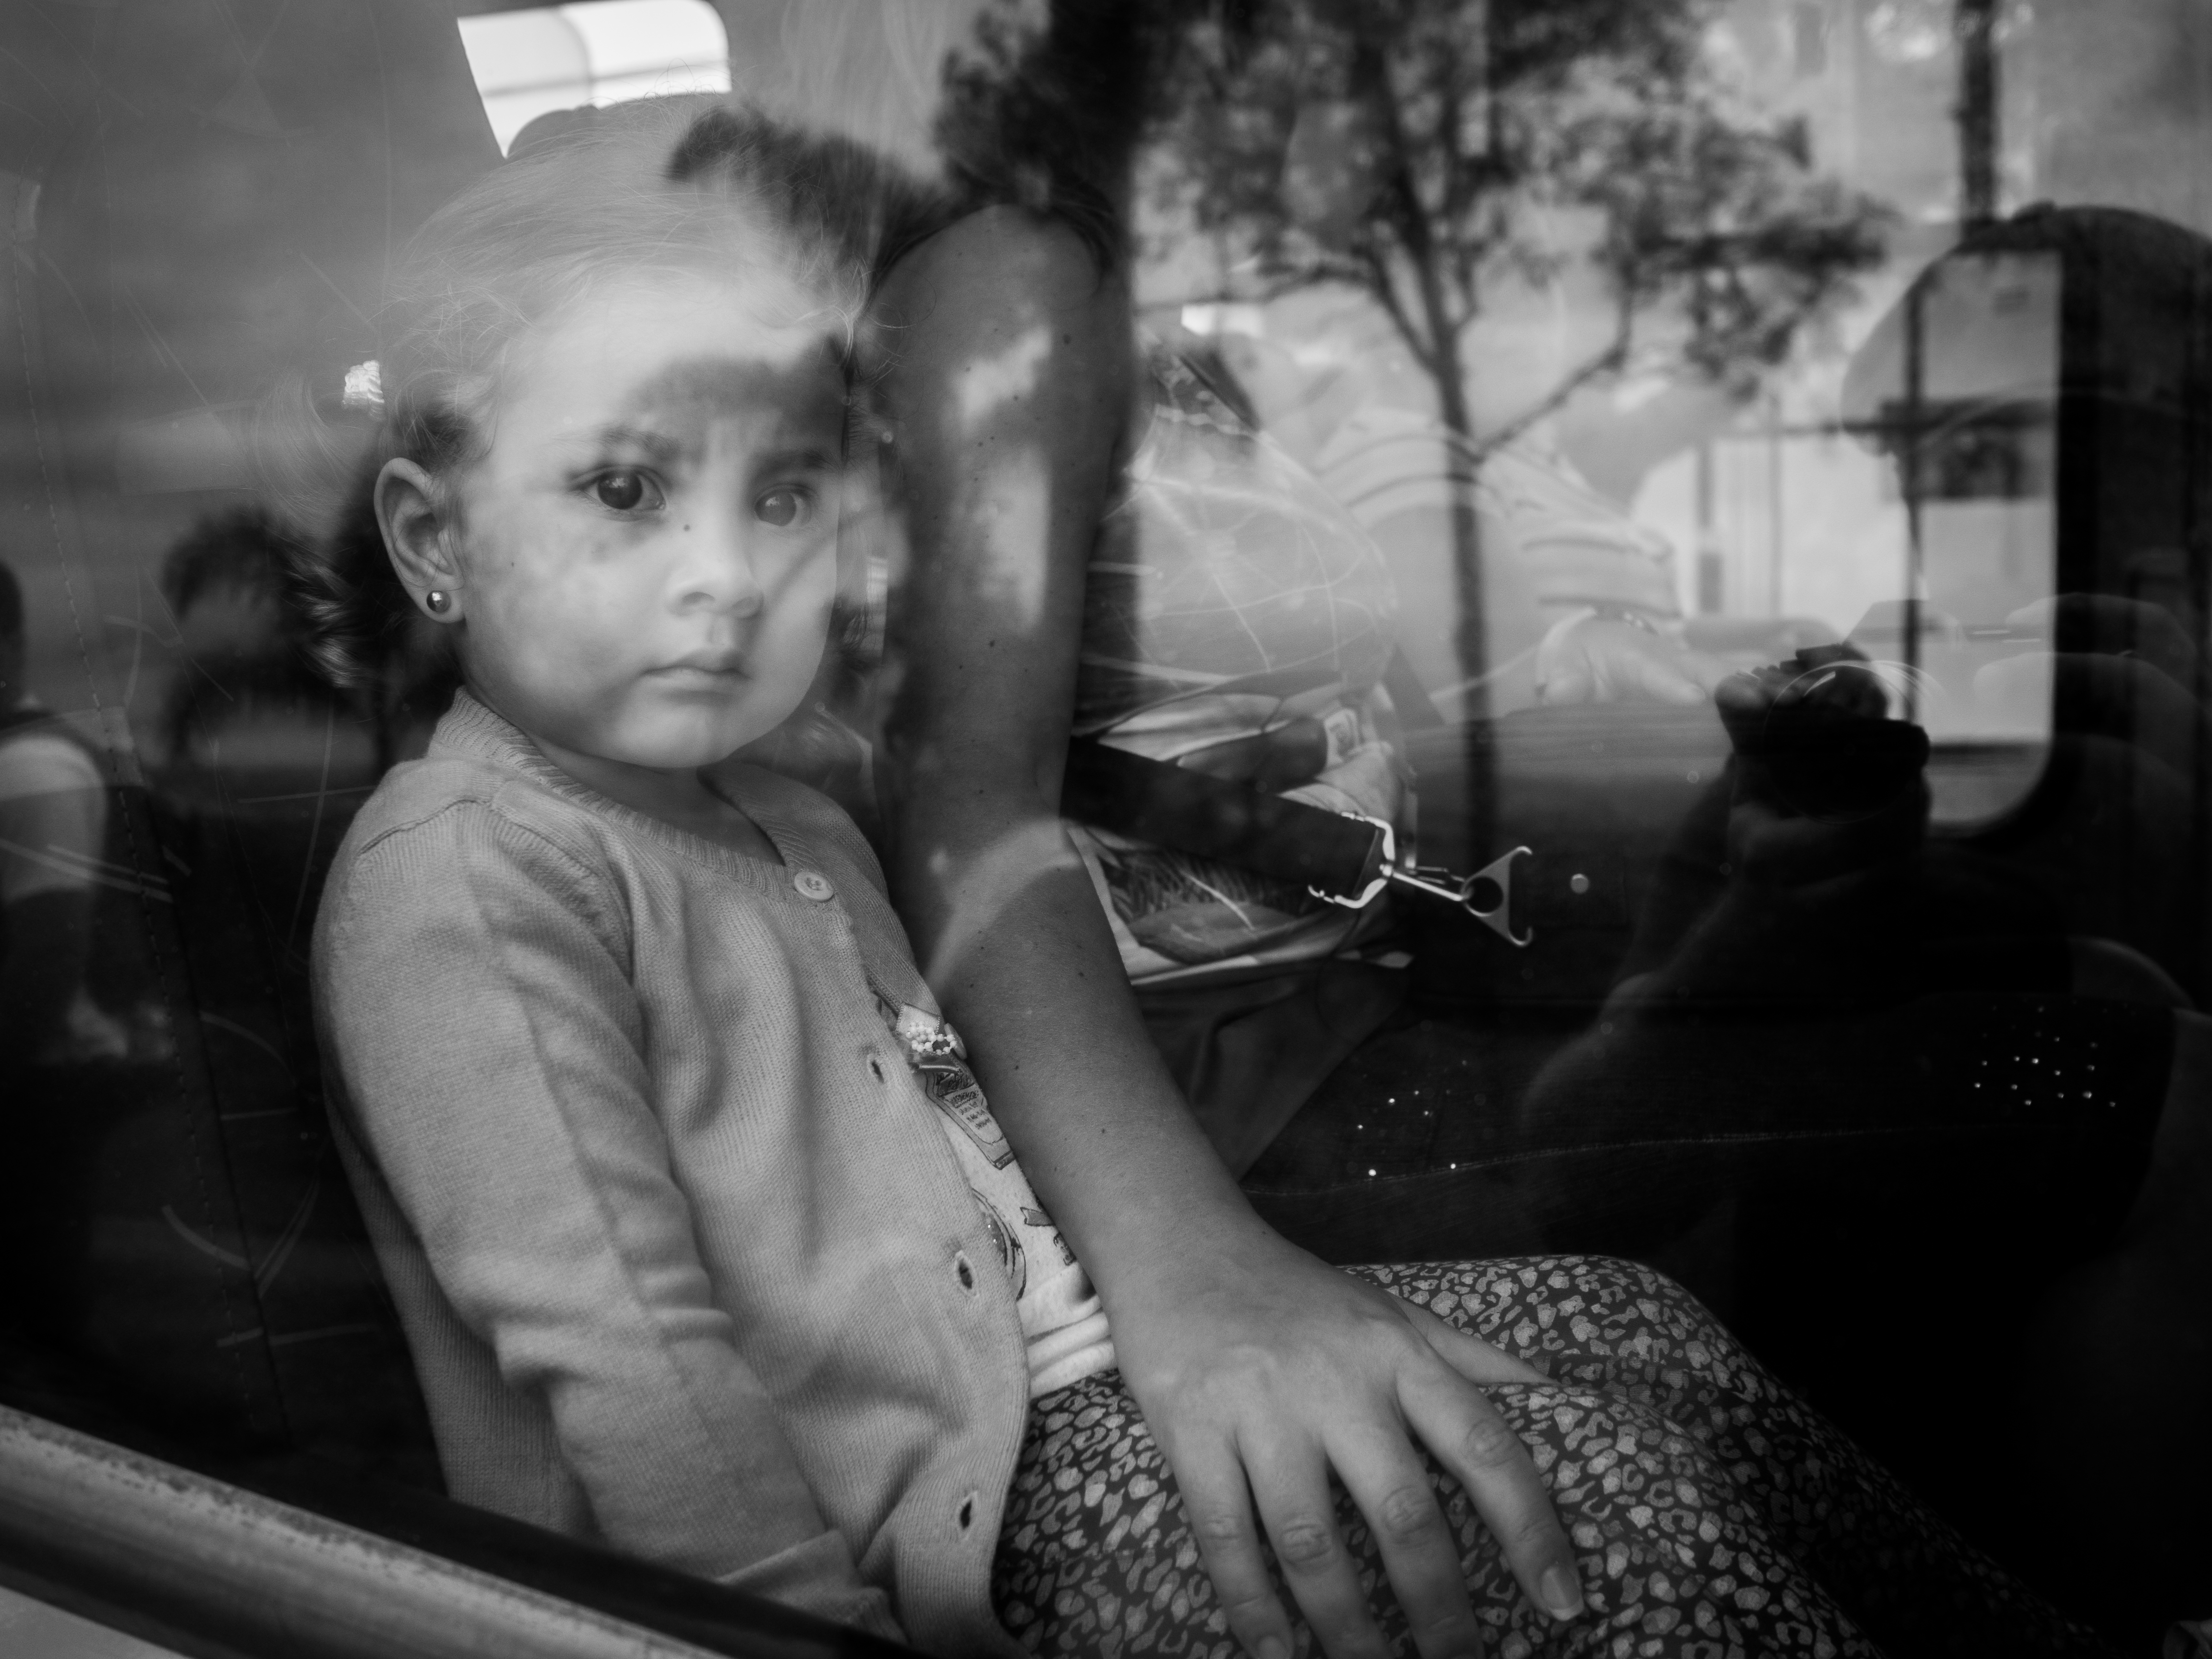
person, black and white, white, street, photography, portrait, sitting, black, monochrome, streetphotography, flickr, thomas, olympus, photograph, snapshot, omd, fuji, leica, monochrom, leuthard, hcb, thomasleuthard, photo shoot, monochrome photography, film noir, human positions